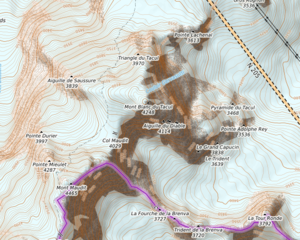
carte réalisée sur umap This map was created from OpenStreetMap project data, collected by the community. This map may be incomplete, and may contain errors. Don't rely solely on it for navigation.
Le mont Blanc du Tacul est un sommet du massif du Mont-Blanc, situé entre l'aiguille du Midi et le mont Maudit, en Haute-Savoie, culminant à 4 248 mètres. Son épaule se trouve sur une voie d'accès au mont Blanc.